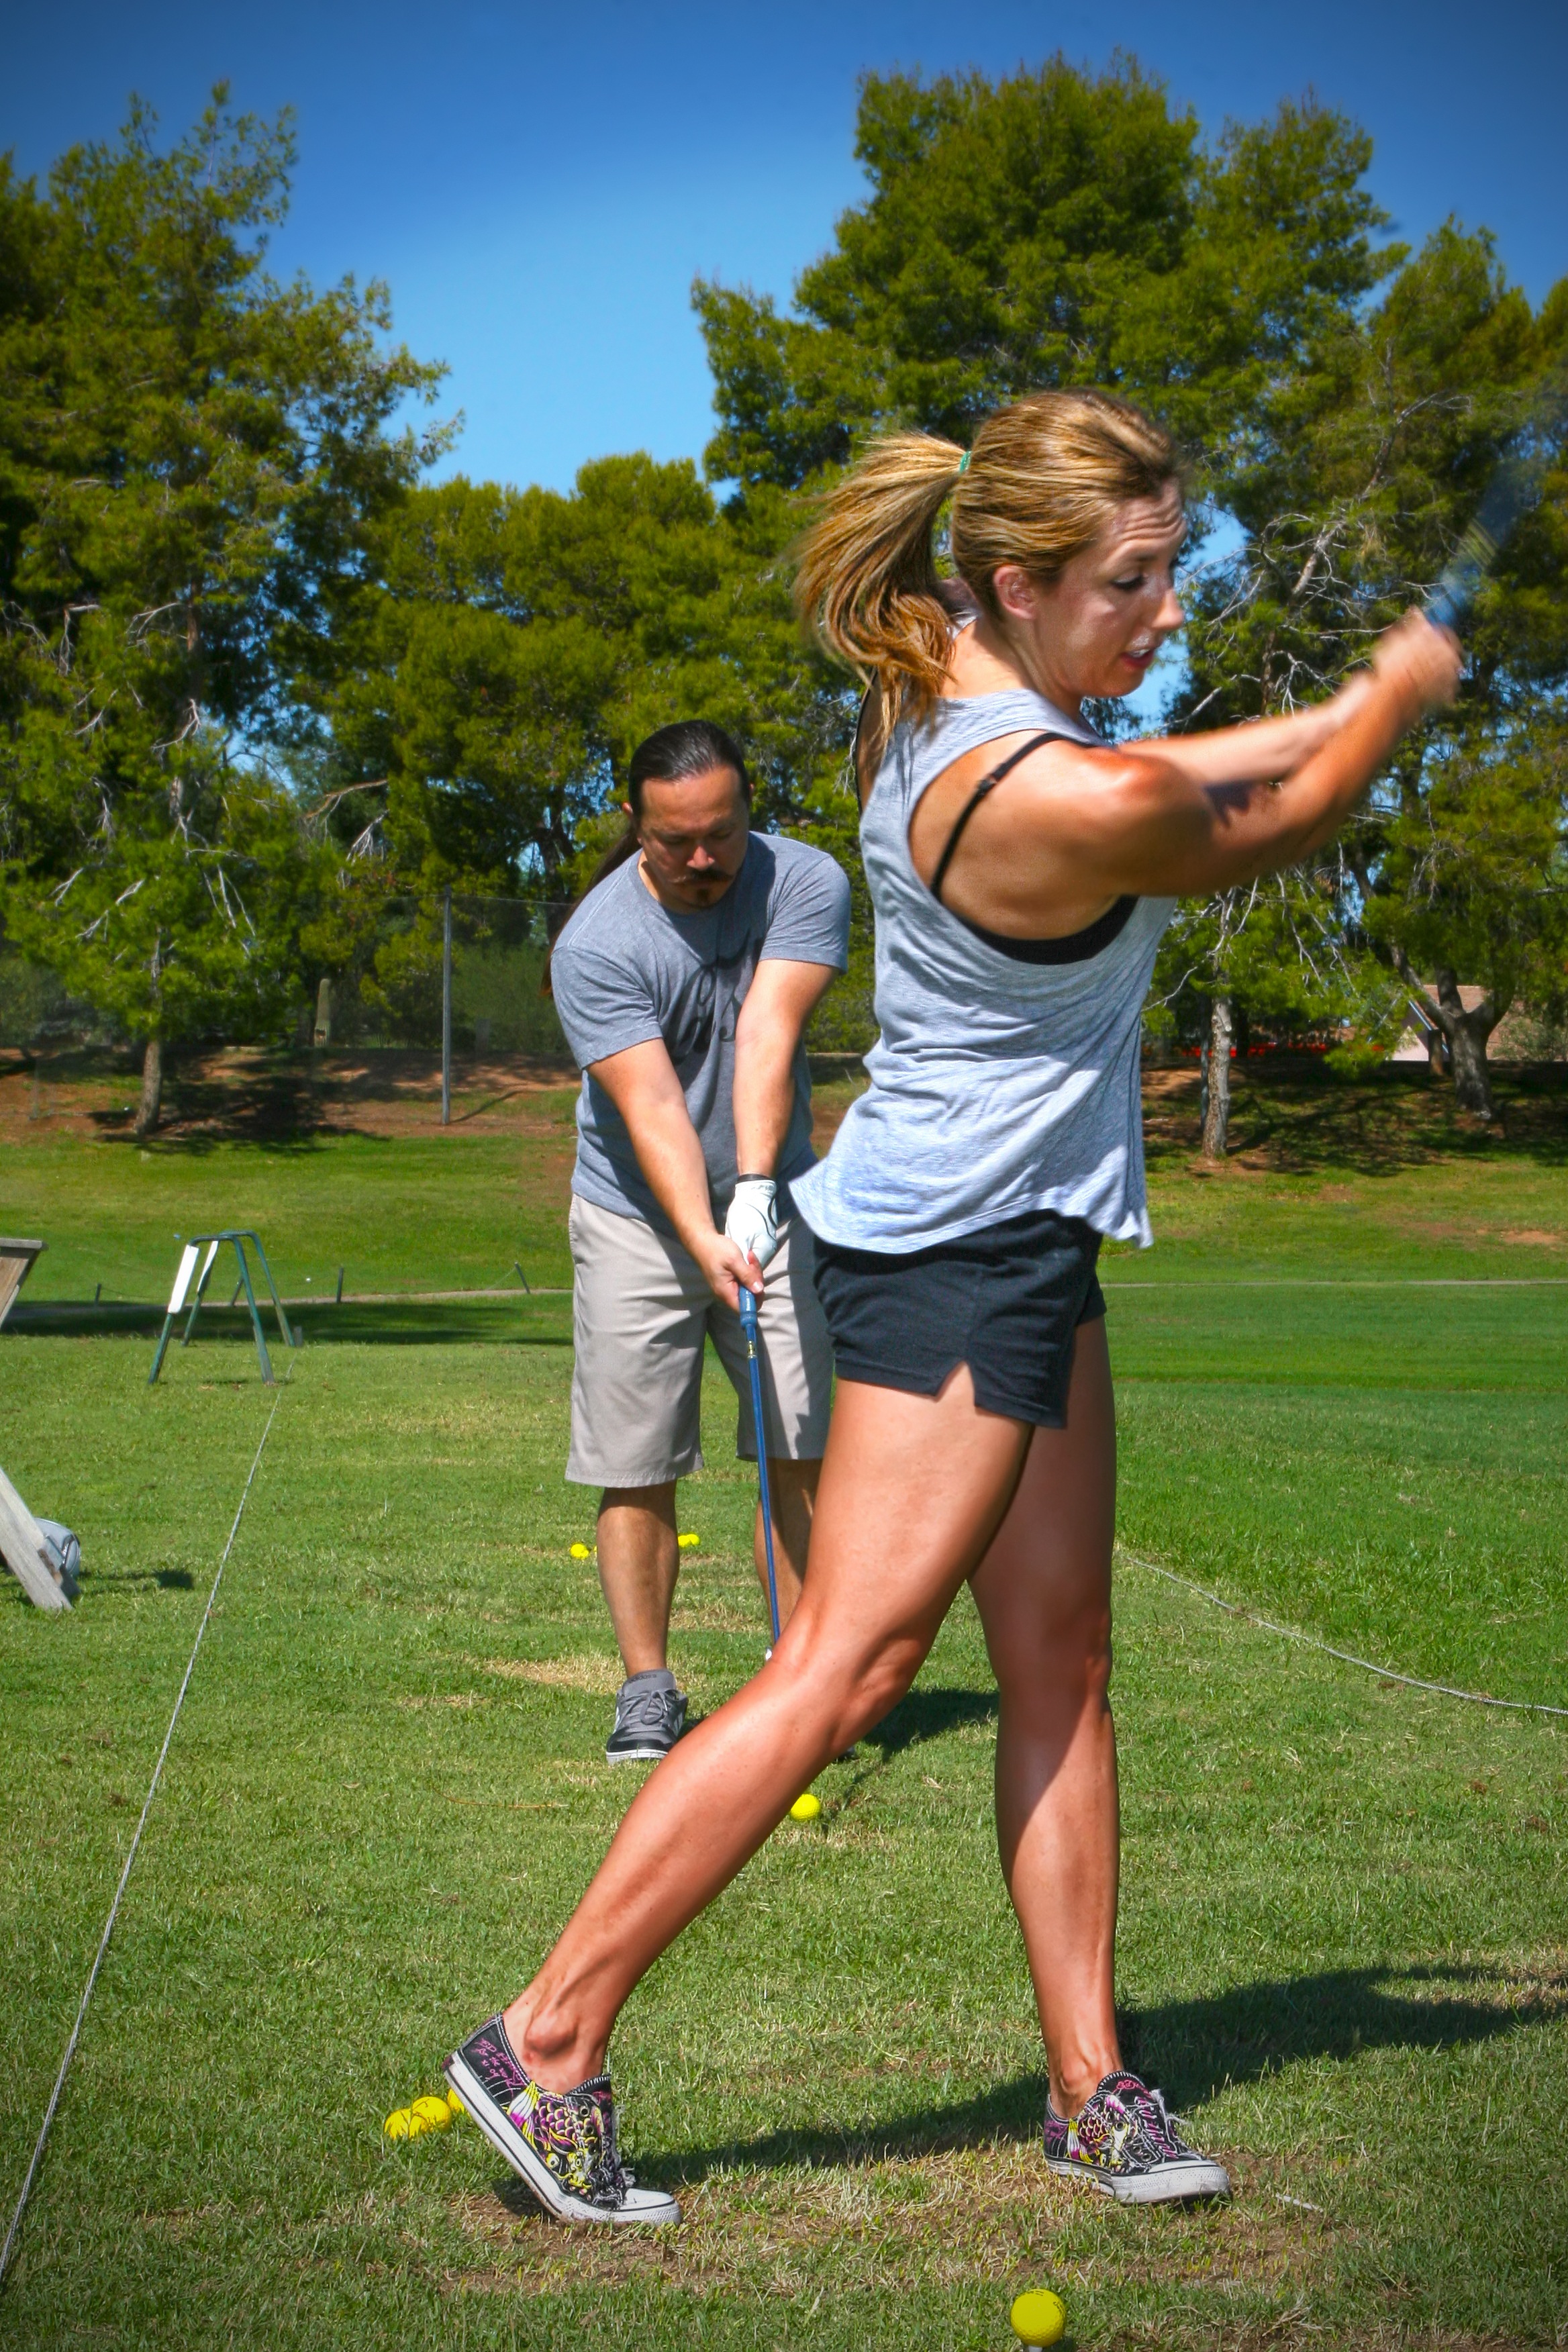
person, woman, sport, recreation, jogging, lifestyle, leisure, golf, golfing, sports, funny, iron, fit, fairway, tournament, hobby, golfer, outdoor recreation, competition event